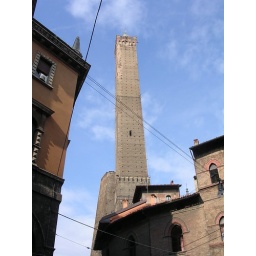
A bit like in many italian cities, the eight of towers was a sign of power between the families.